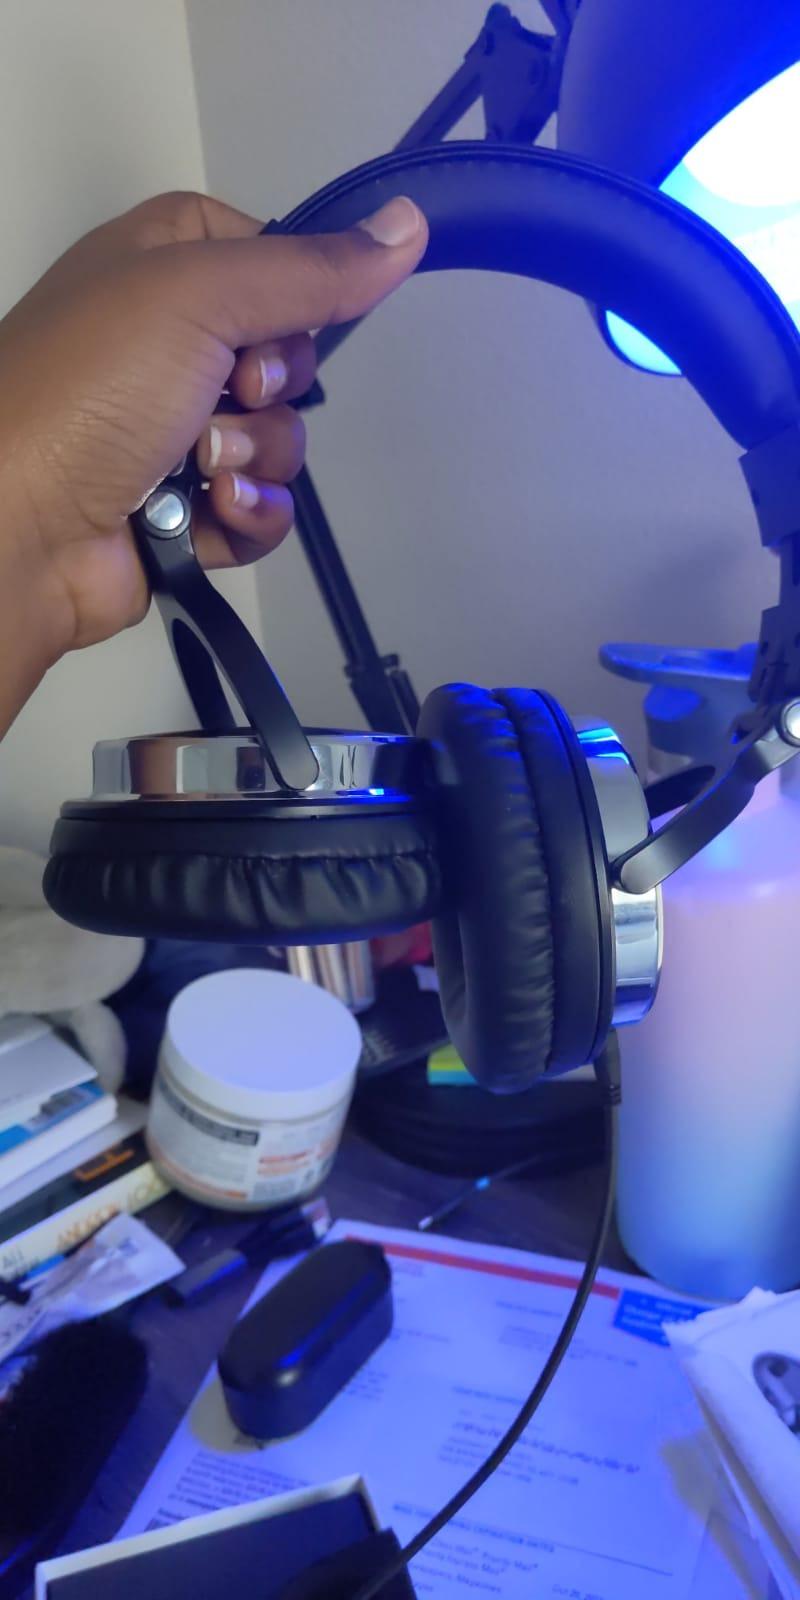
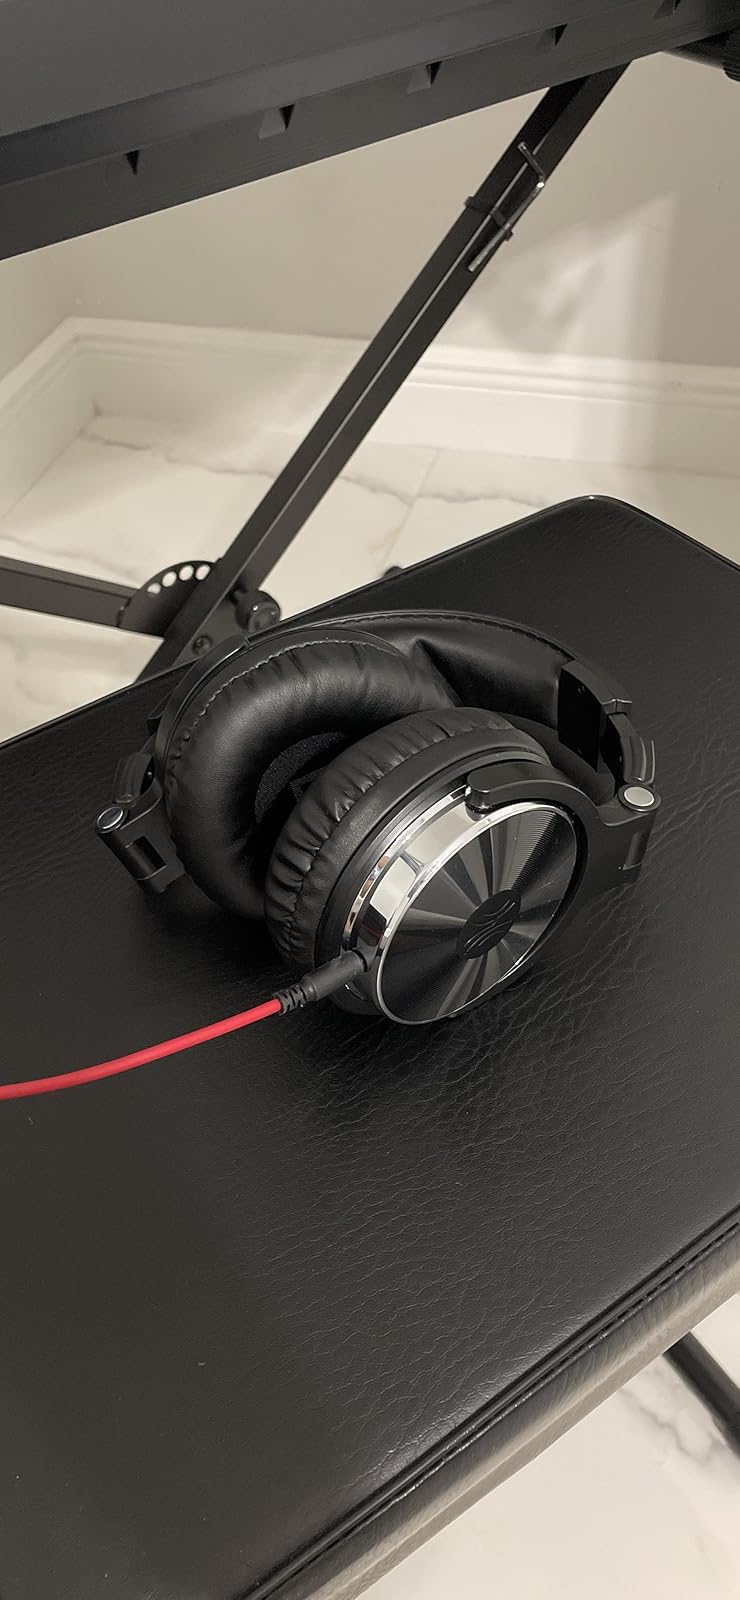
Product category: headphones
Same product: yes